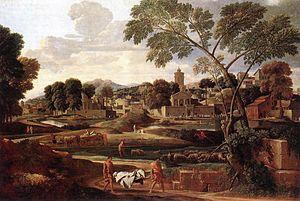
Paysage avec les cendres de Phocion est une peinture classique de Nicolas Poussin datant de 1648. La peinture est exposée à la Walker Art Gallery, l'un des musées nationaux de Liverpool, en Angleterre.